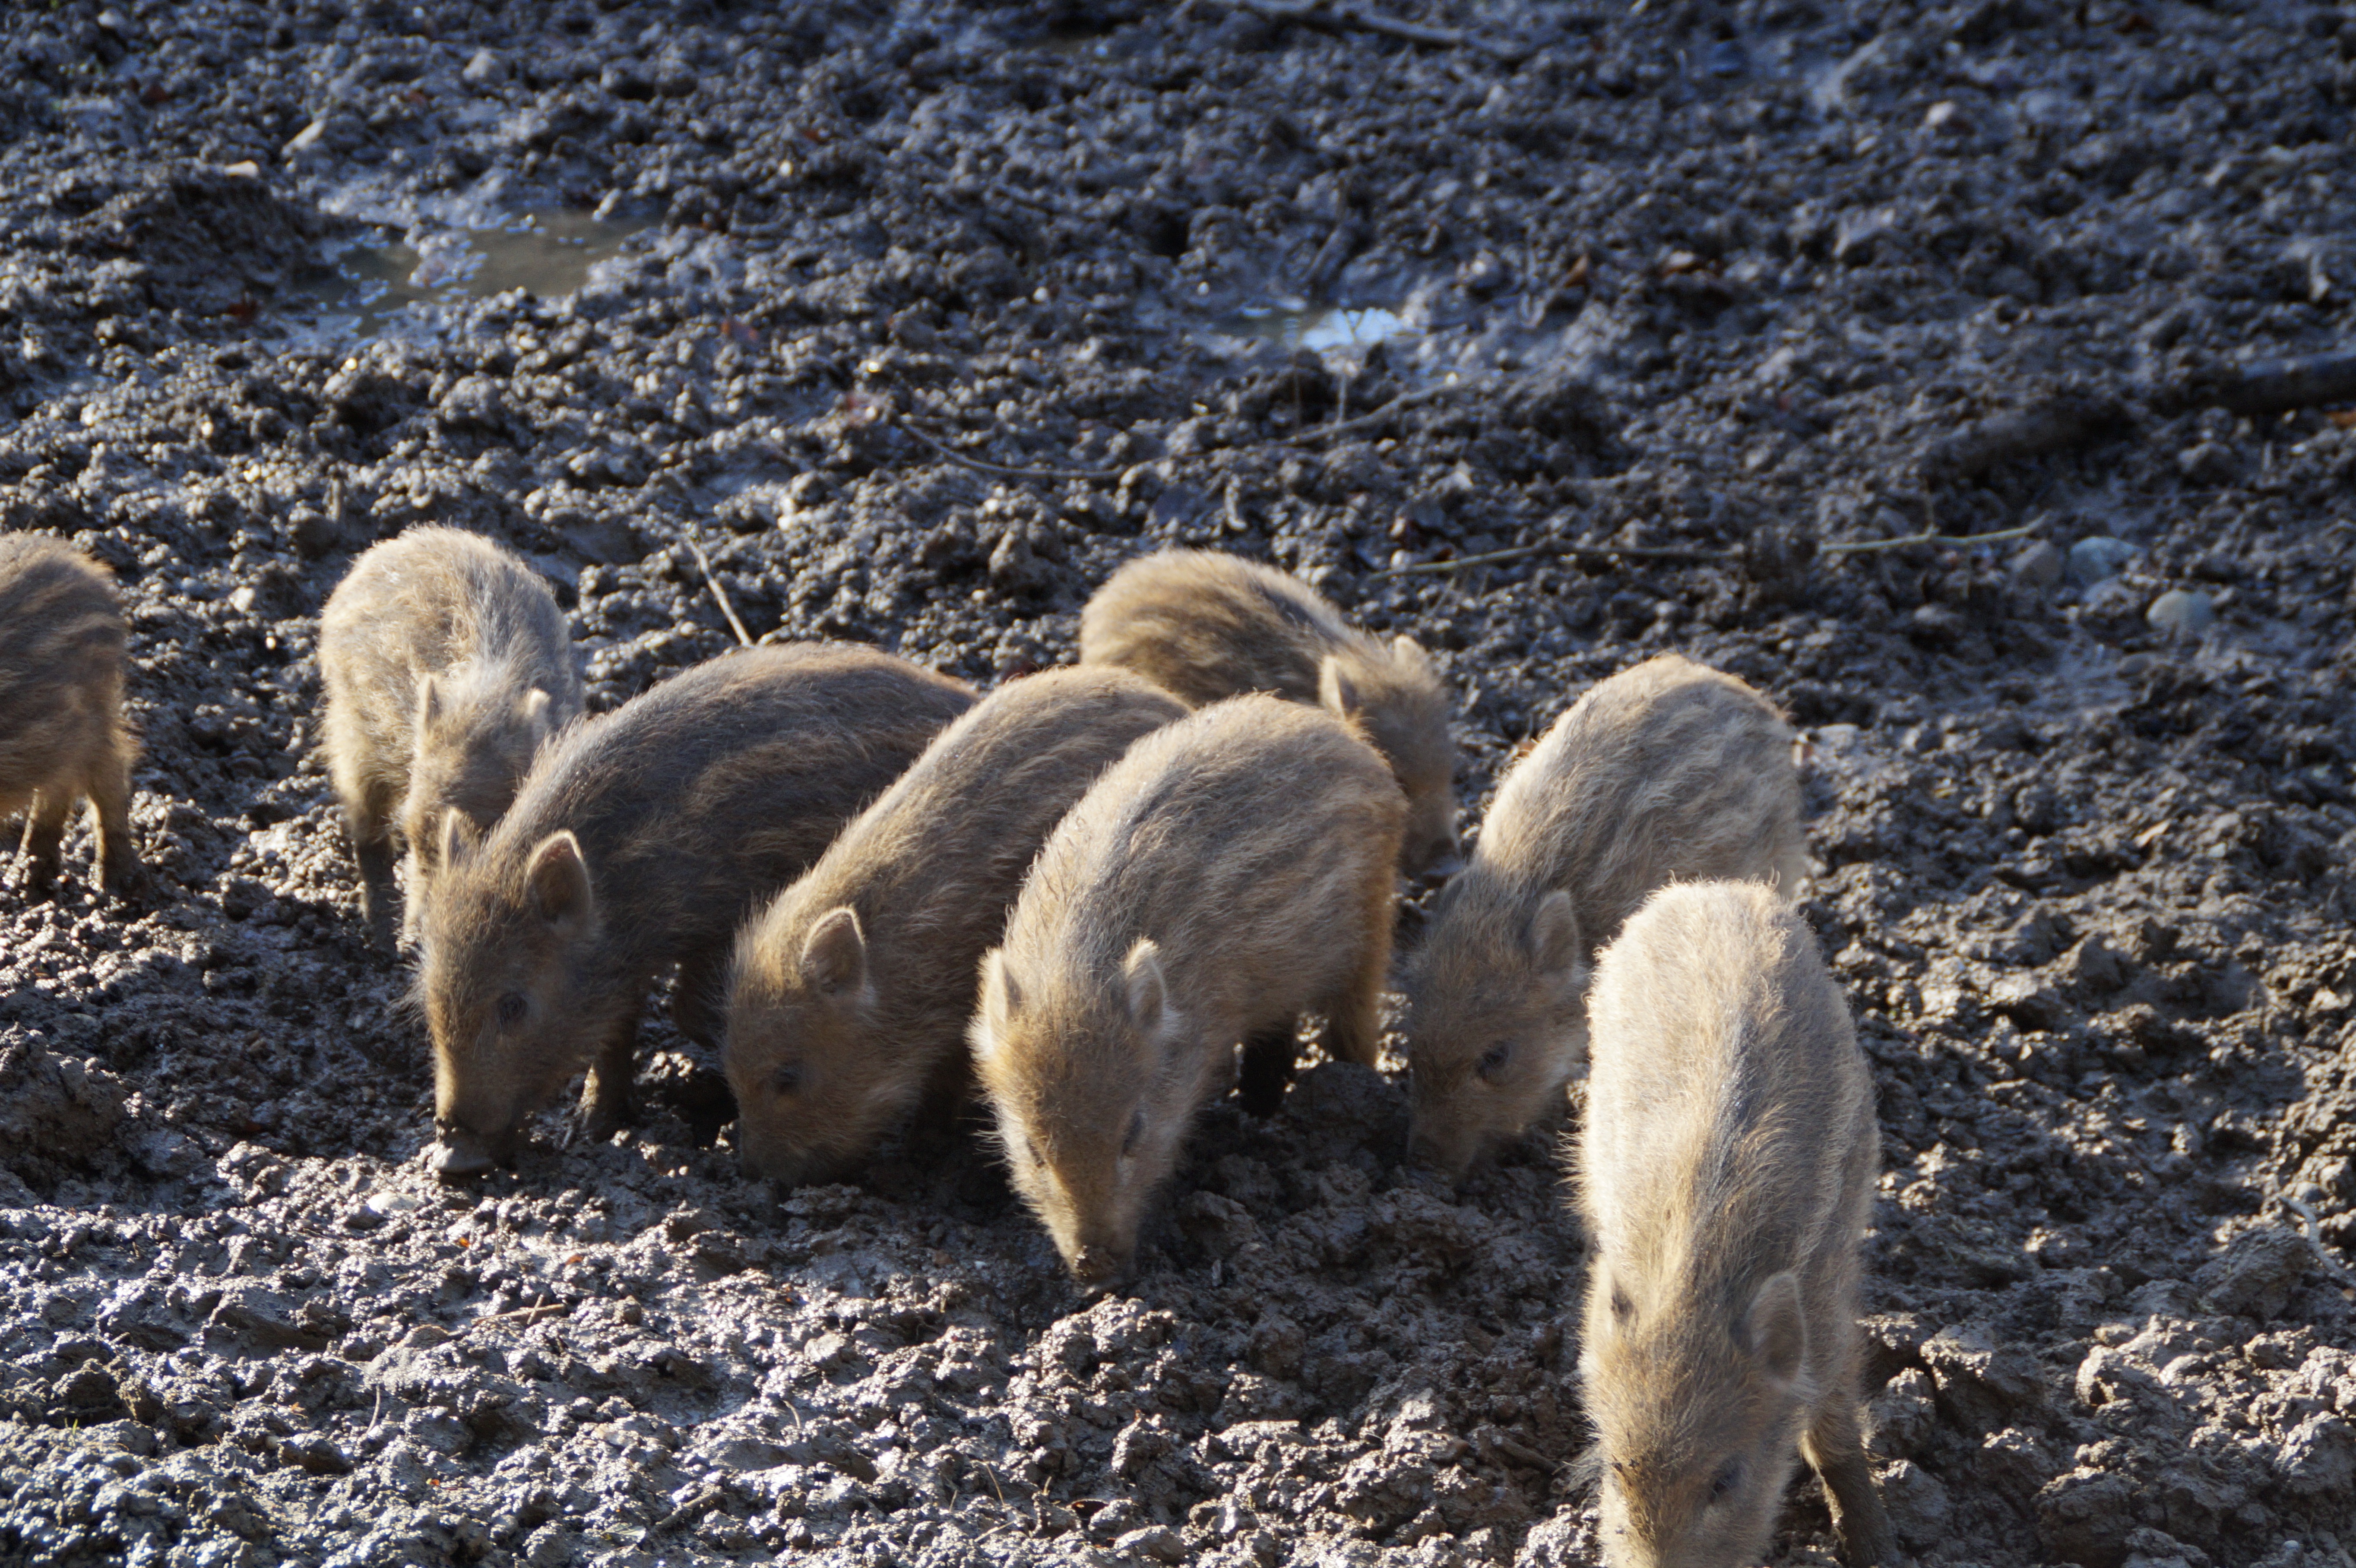
wildlife, mammal, fauna, piglet, litter, pig, rotte, pack, quantitative, little pig, wild boars, young animals, pig like mammal